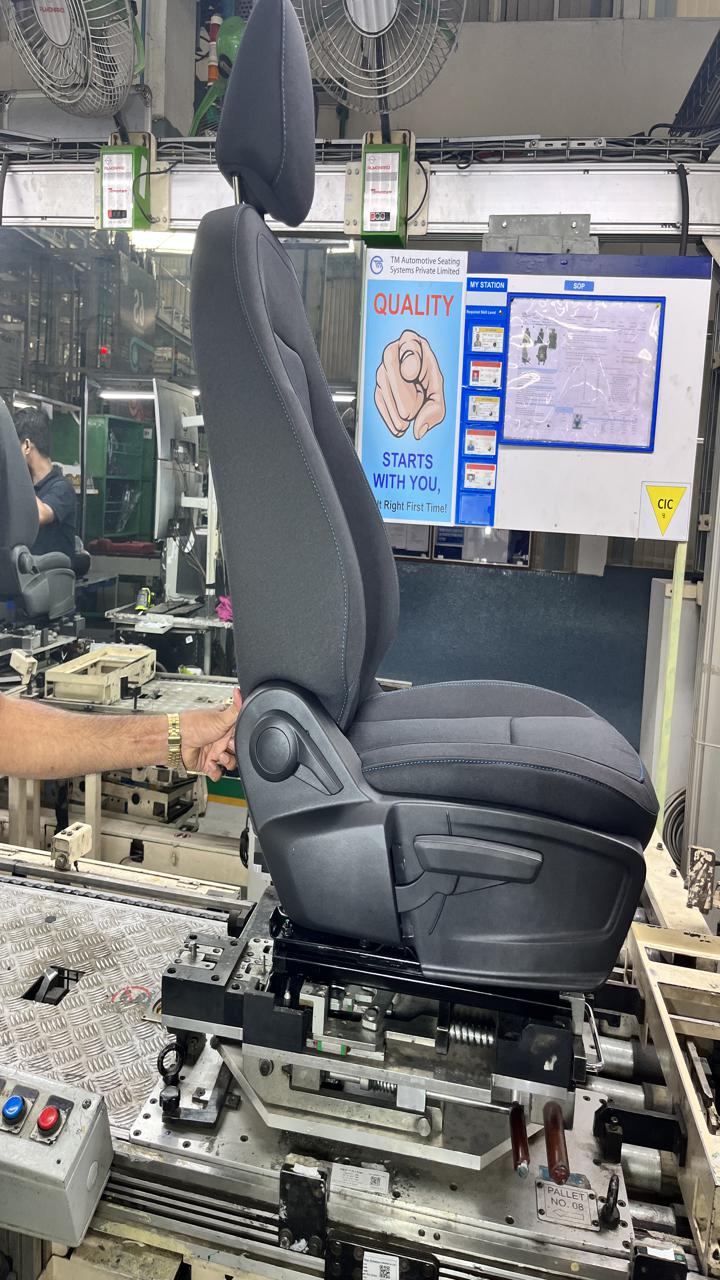
Label: Knob